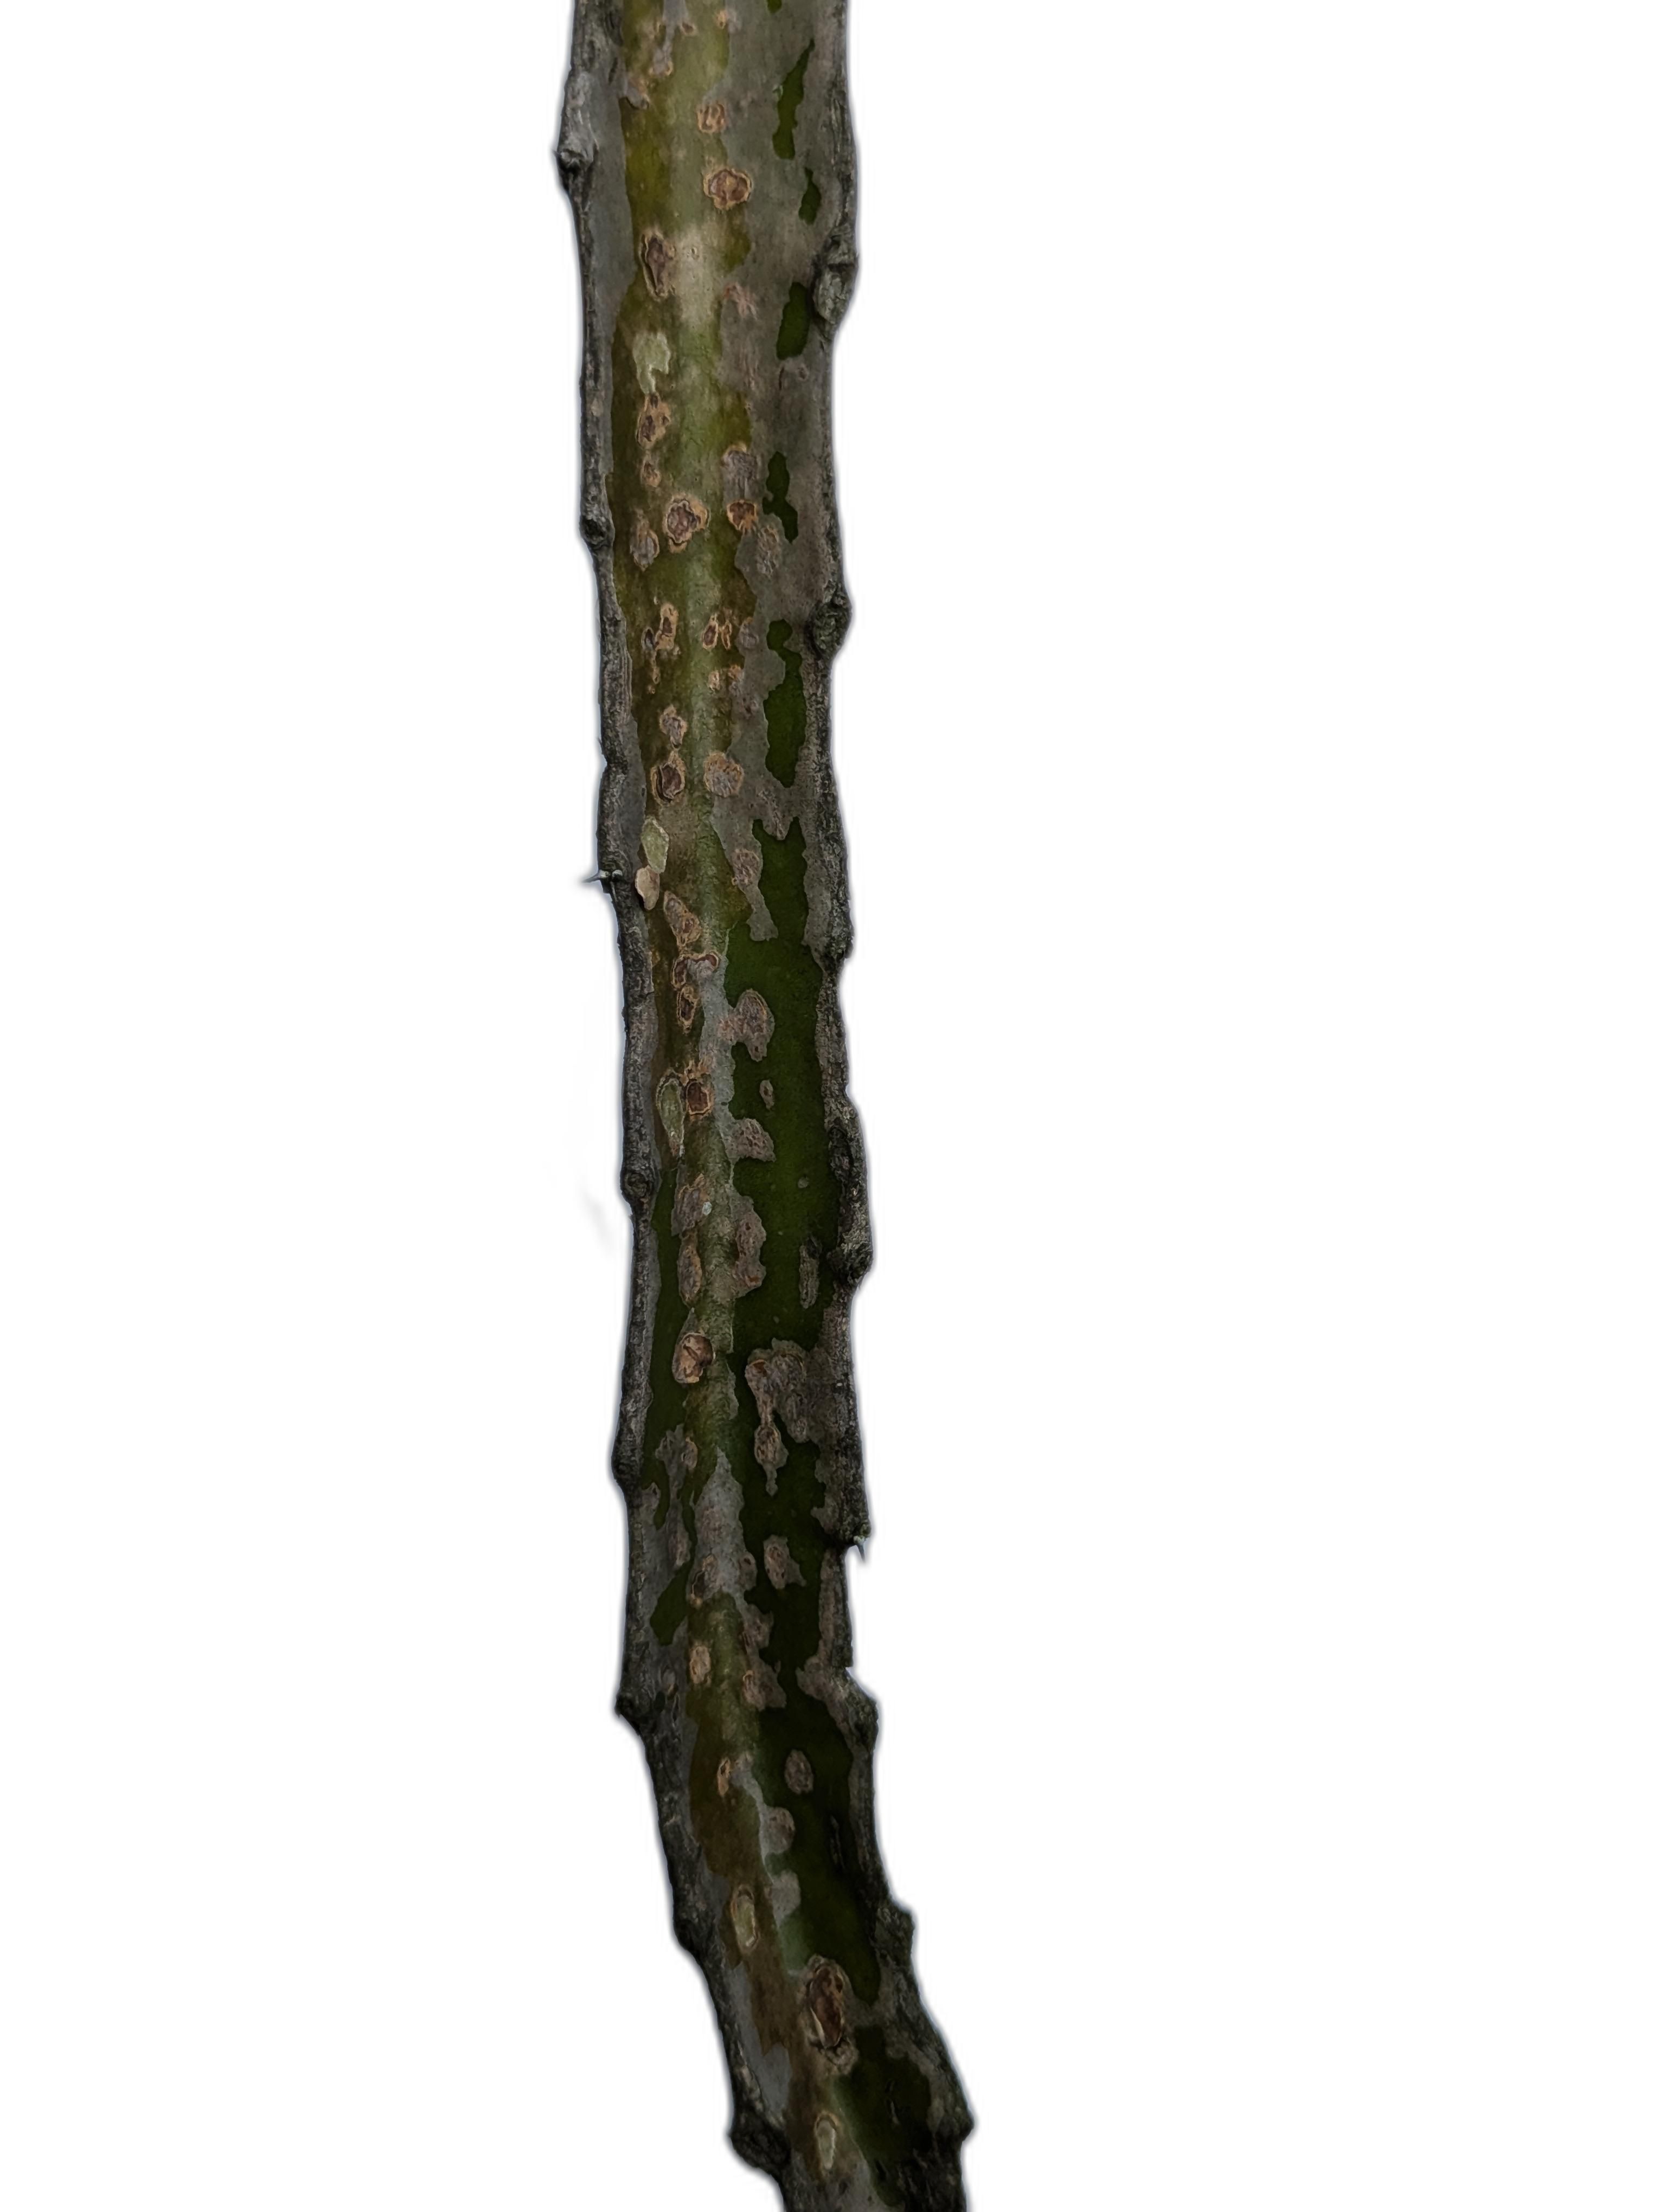
Label: Bad leaf